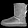
Label: Ankle boot